History of lesbianism in the United States

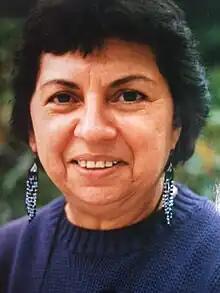
Gloria Anzaldua, writer and editor

1952 also saw the publication of lesbian classic "The Price of Salt" by lesbian author Patricia Highsmith, published under the pseudonym "Claire Morgan", in which the women break up but are implied to get back together in the end (the novel was republished as "Carol" in 1990 under Highsmith's name). In her 2003 memoir, Marijane Meaker said that, for many years, "The Price of Salt" was "the only lesbian novel, in either hard or soft cover, with a happy ending".